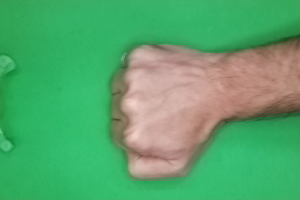
Label: rock